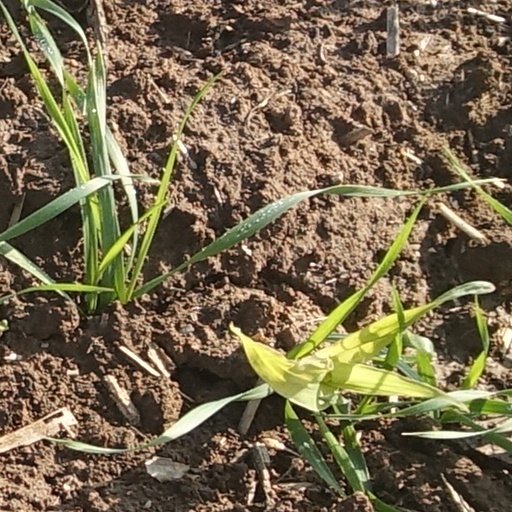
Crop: wheat